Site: brandenburg
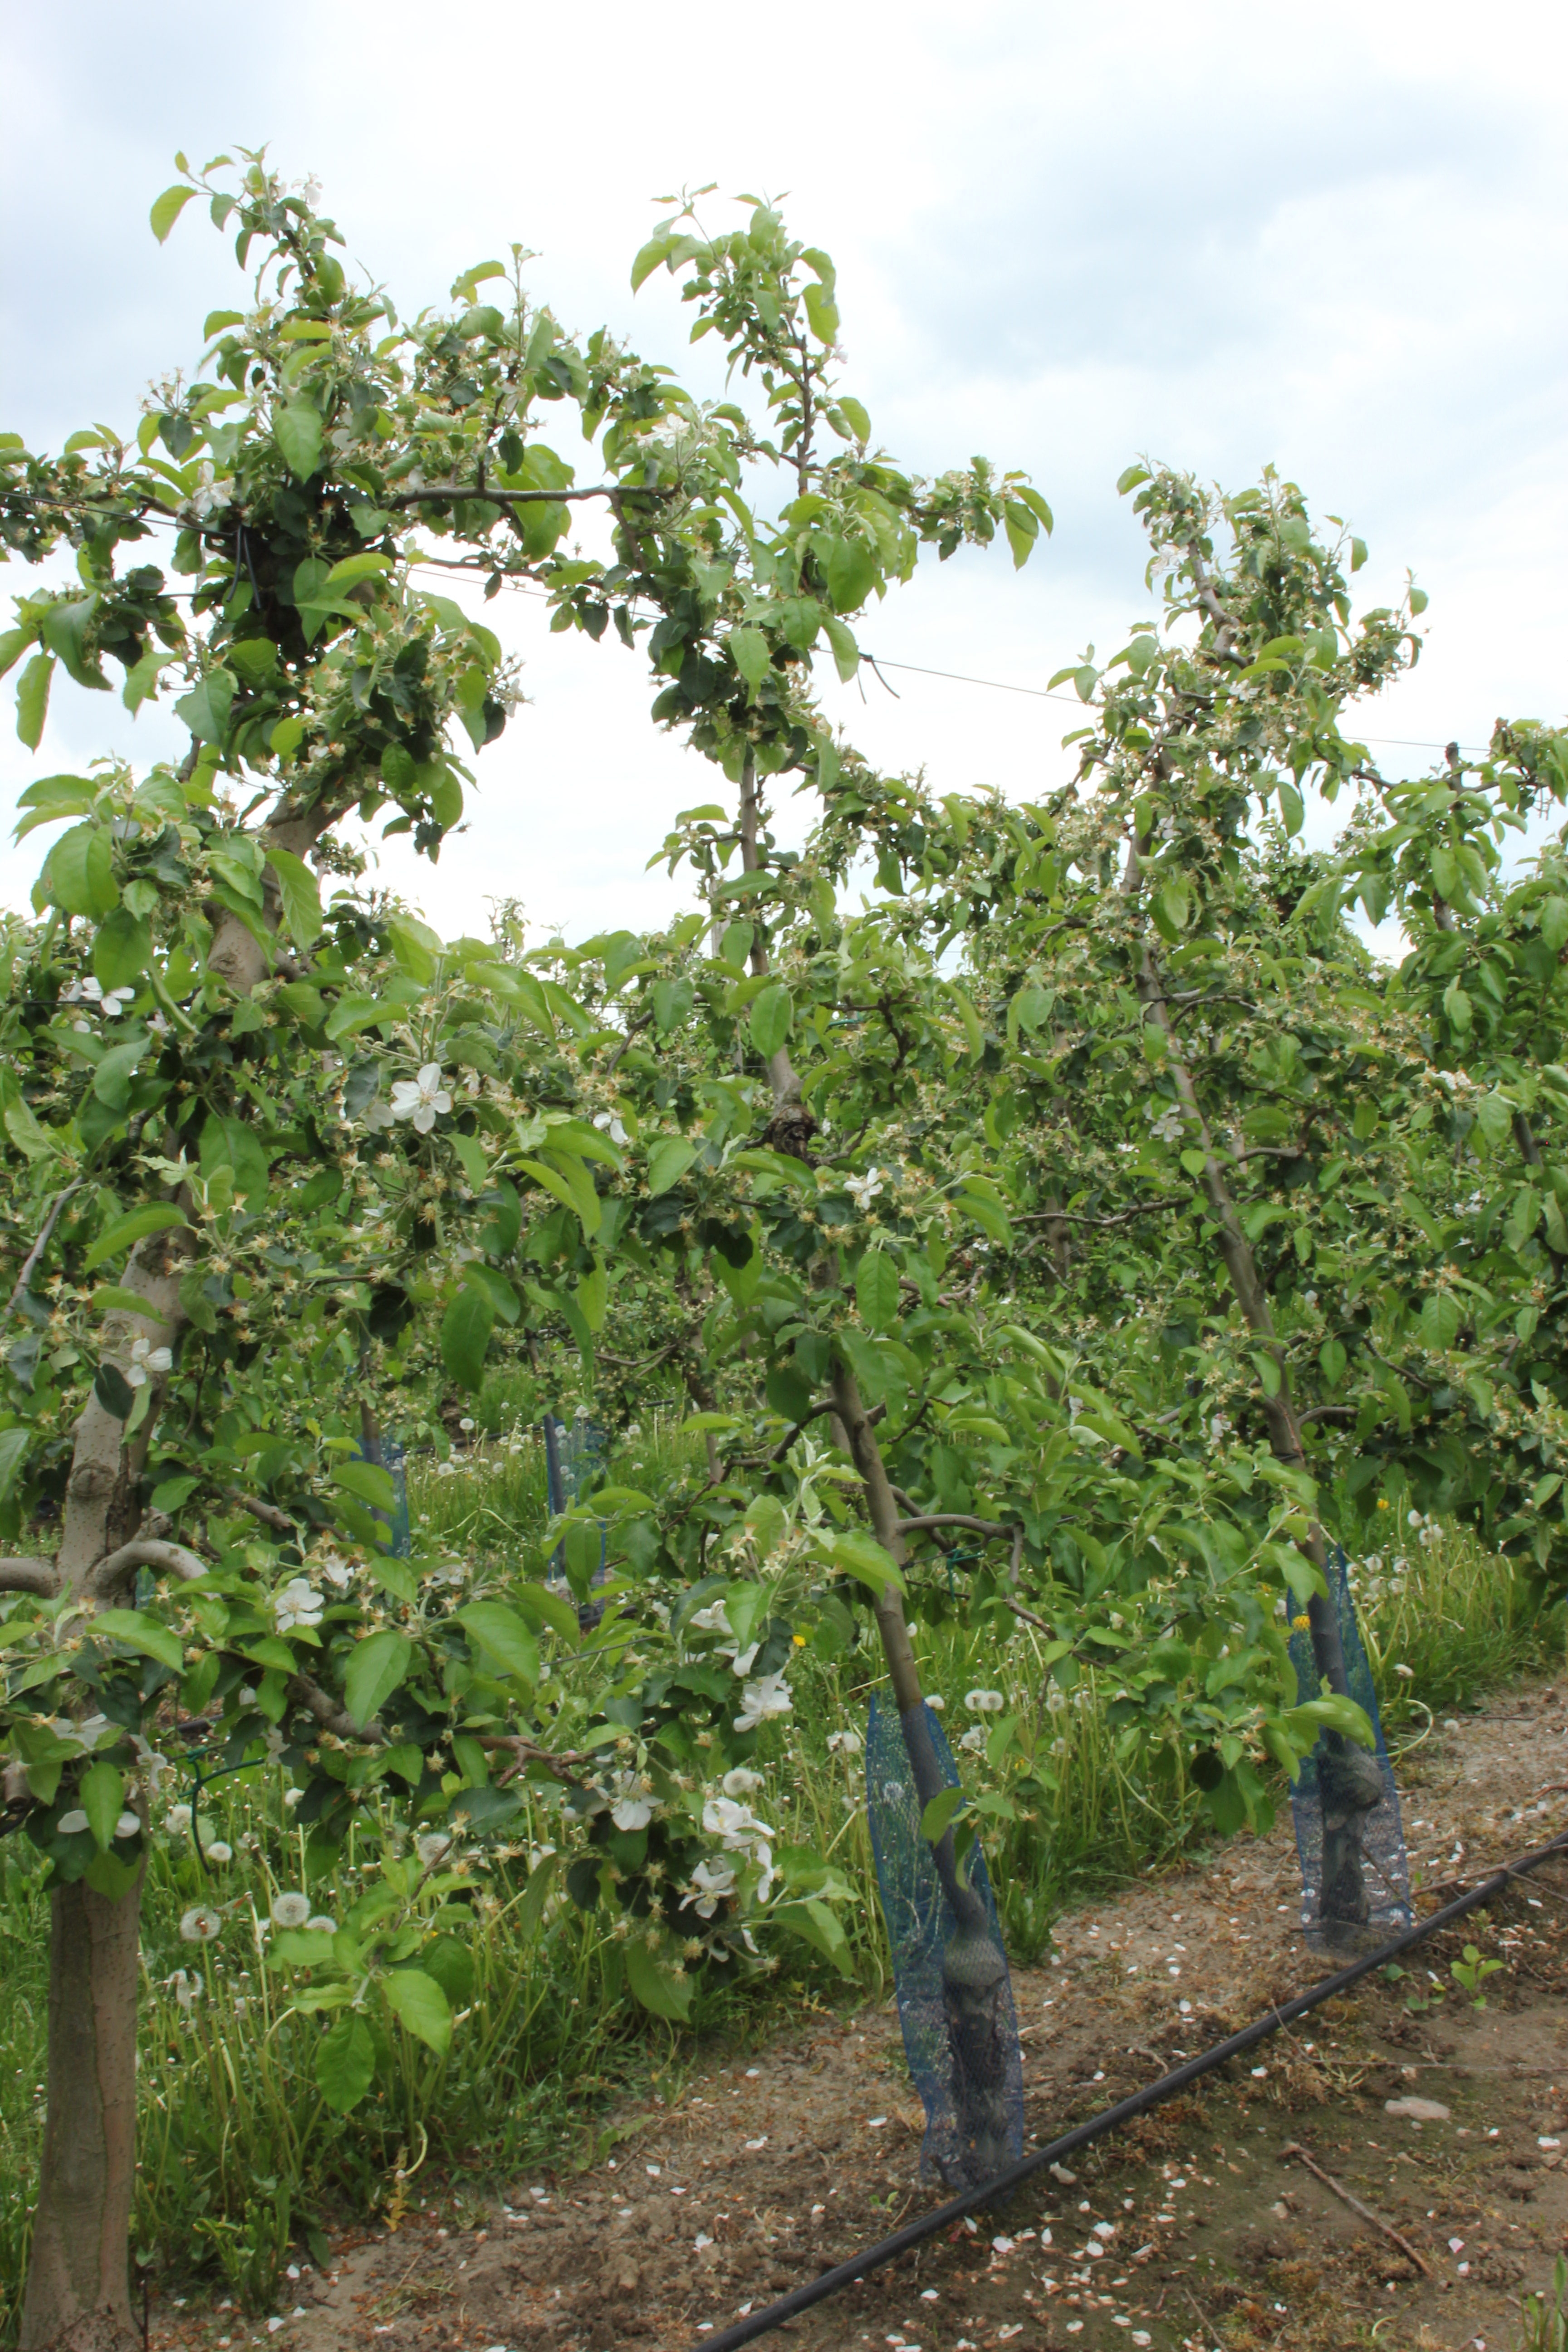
Growth stage (BBCH 67): Flowering